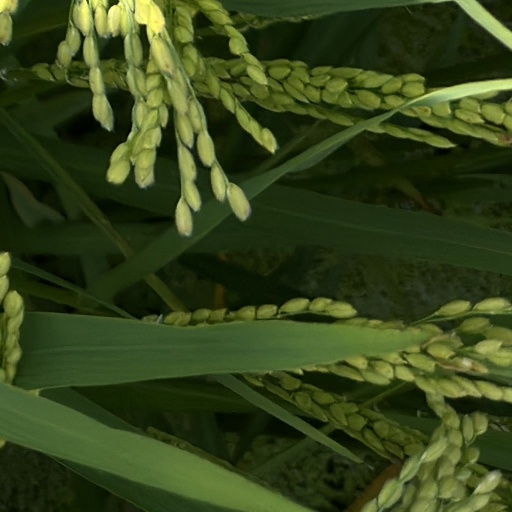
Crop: rice